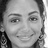
Emotion: neutral